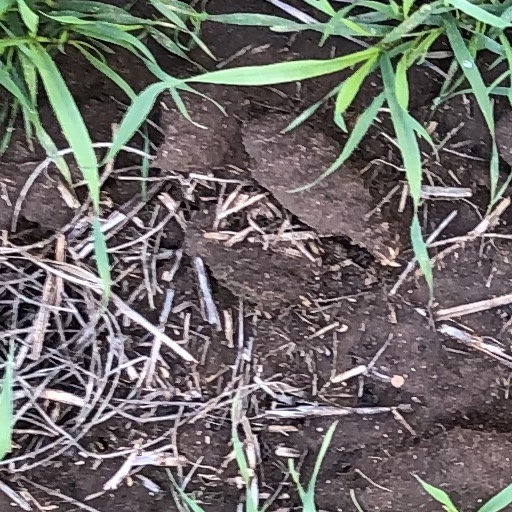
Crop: wheat